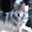
Label: wolf